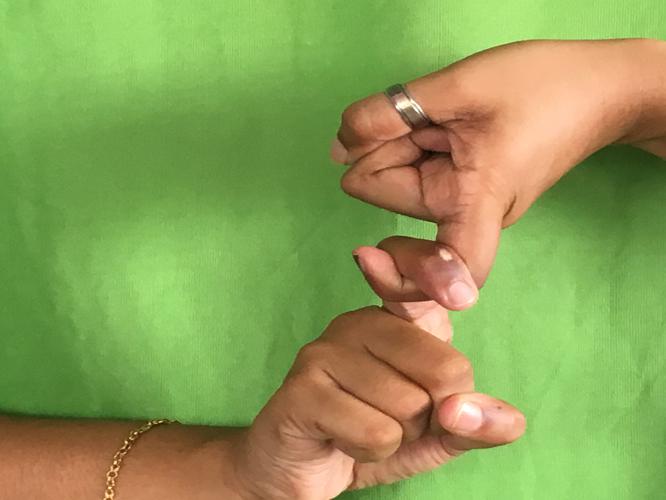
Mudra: Pasha
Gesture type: double_hand